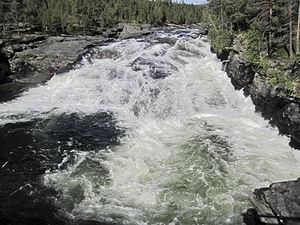
Vindelälven est une rivière du nord de la Suède et un affluent du fleuve l'Umeälven.